Zinzuwada

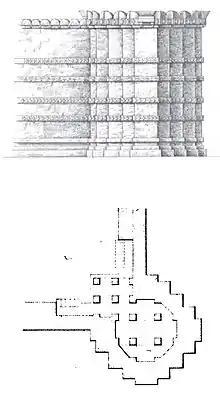

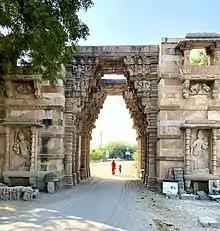
Madapol Gate

The fort is built with large stone slabs and broad. It is considered as the finest example of Hindu fortification in India along with the Dabhoi fort. The town planning, gateways and decoration of them are according to the Hindu architectural treatises.